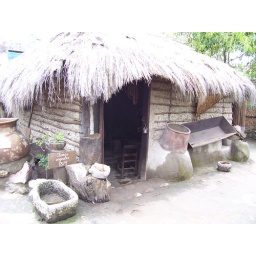
a home that has been around since 1875...the walls are made out of animal blood and excrement and rock excrement.